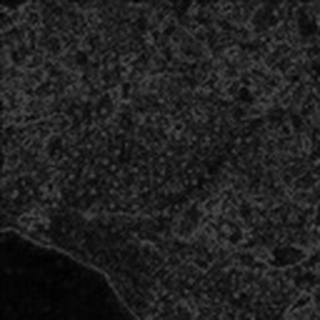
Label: cotton_aphids